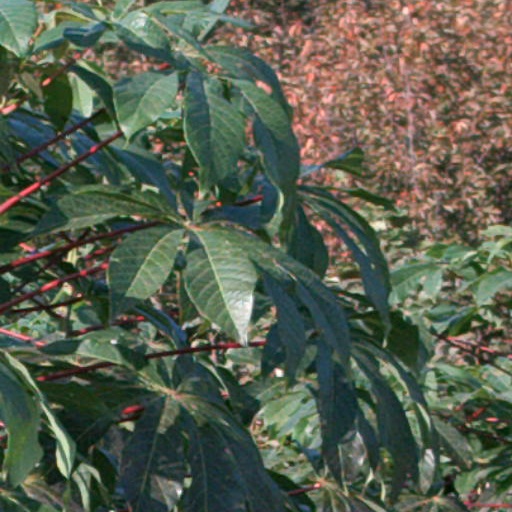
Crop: cassava